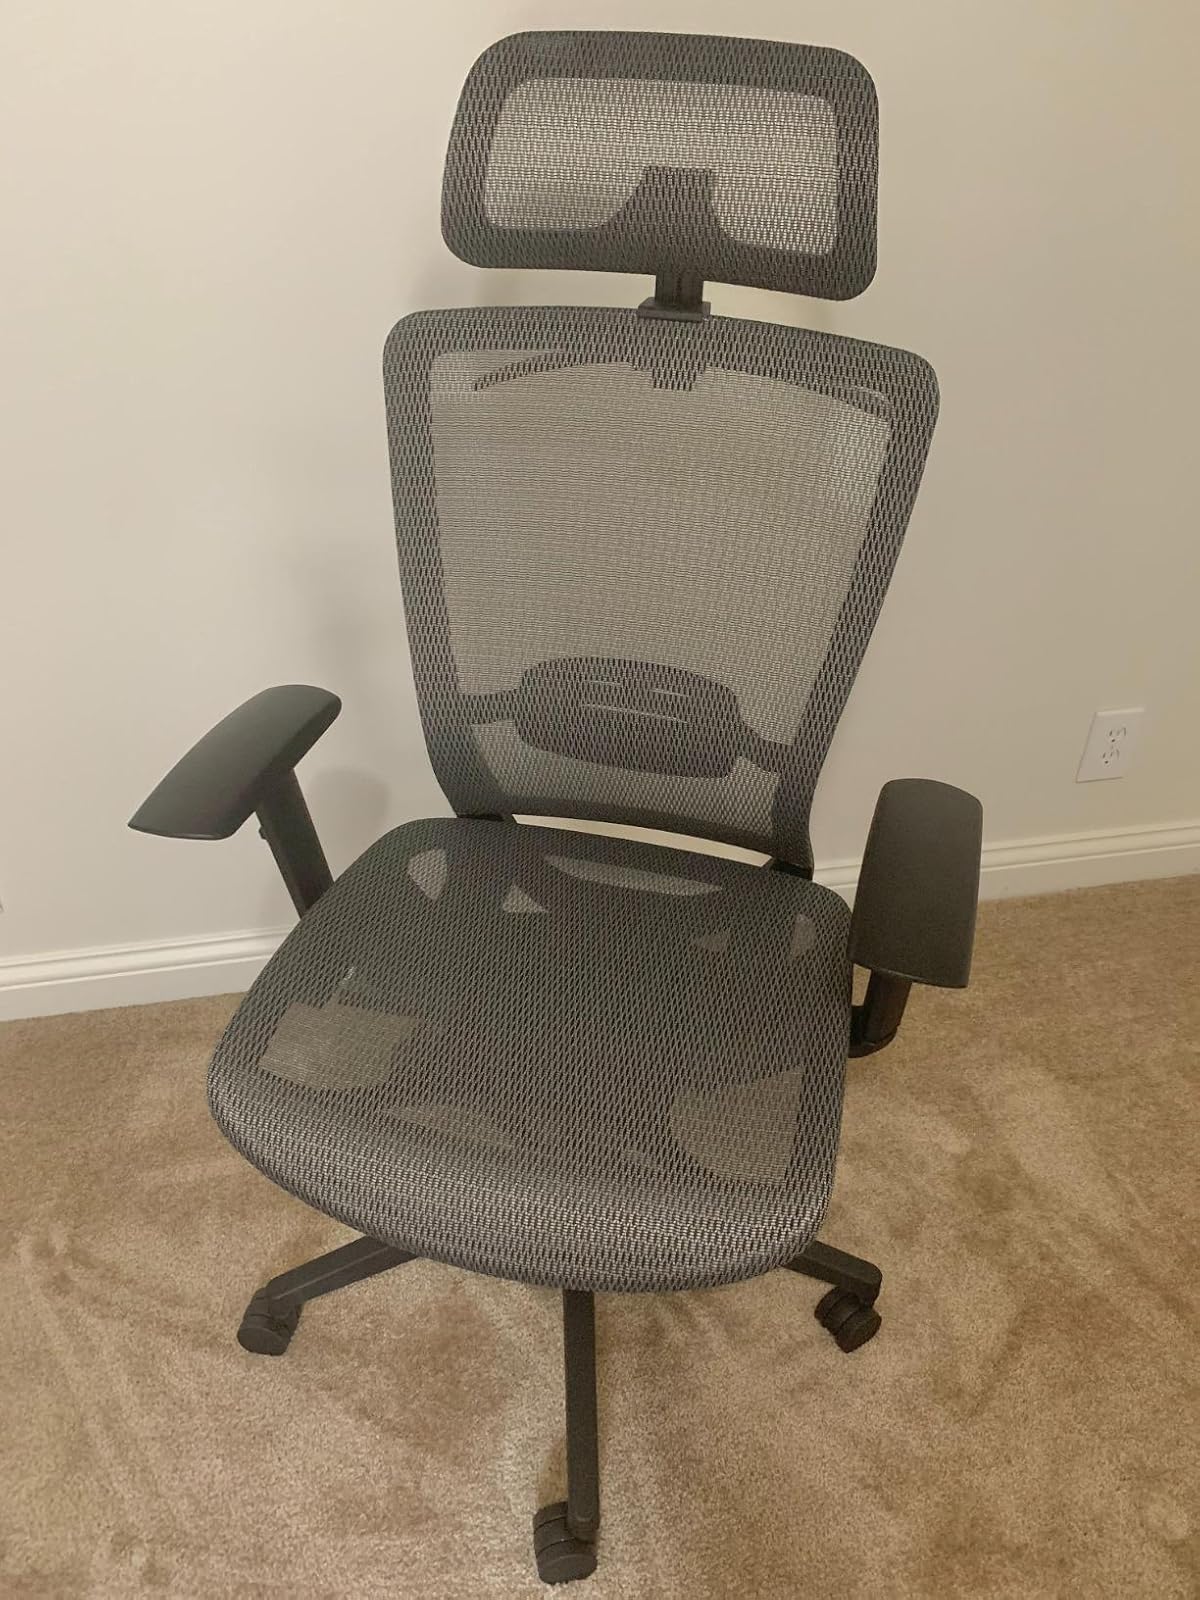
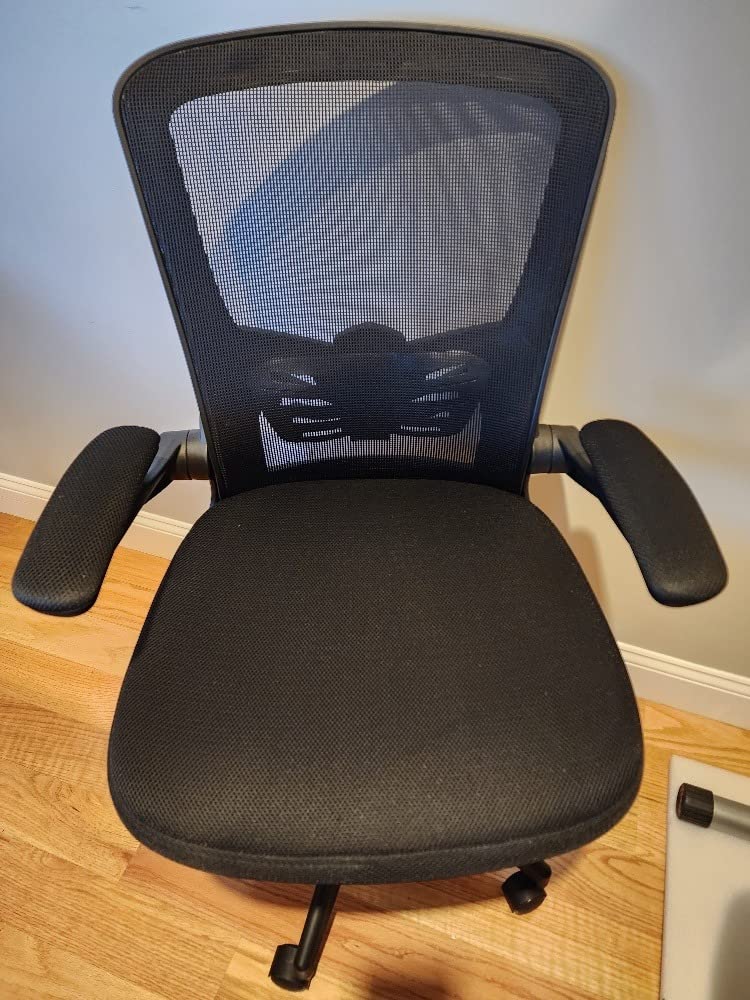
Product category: items_chair
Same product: no